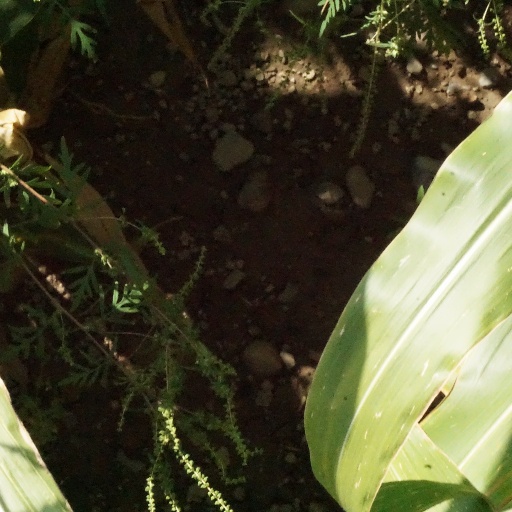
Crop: maize; corn